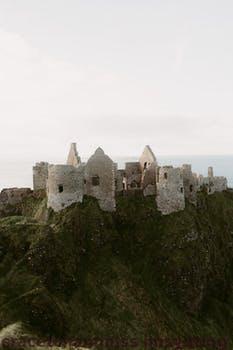
Label: Watermark